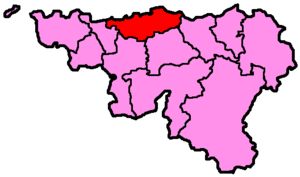
Nivelles est un arrondissement électoral en Belgique pour élire les membres du Parlement wallon depuis 1995. Il correspond à l’arrondissement administratif de Nivelles.